WarioWare: Snapped!

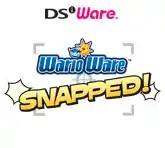

WarioWare: Snapped! is a minigame compilation party video game developed by Nintendo SPD Group No.1 and Intelligent Systems and published by Nintendo for the Nintendo DSi's DSiWare digital distribution service, and is part of the "WarioWare" series of video games. It is the sixth game in the series.